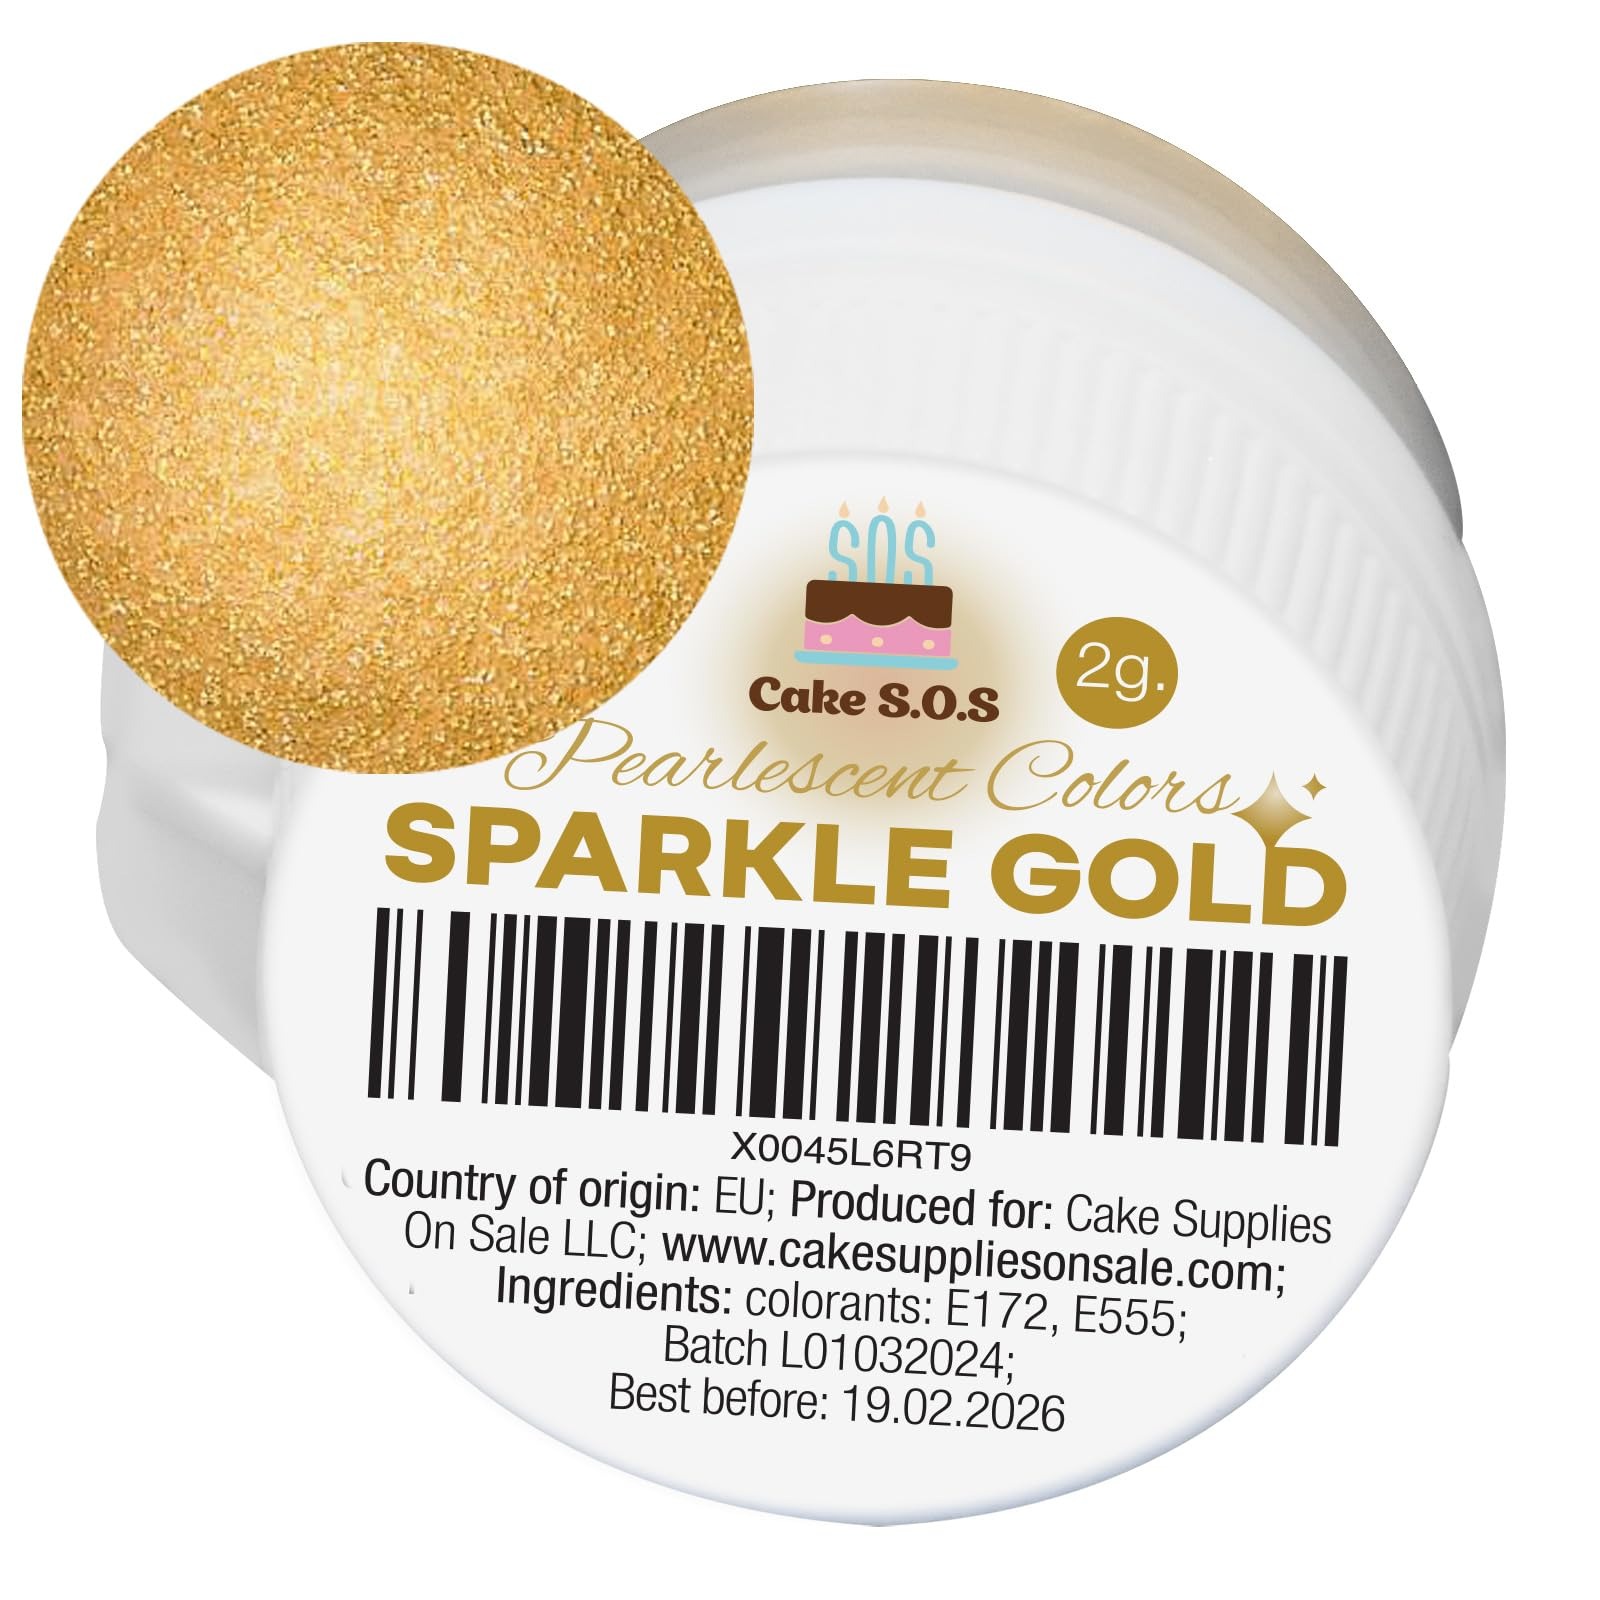
Item Name: Sparkle Gold Edible Pearlescent Food Color (2 grams)
Bullet Point 1: Our edible pearlescents colorants collection is perfect for adding a touch of sparkle to any dessert or baked goods.
Bullet Point 2: Whether you’re decorating a birthday cake, cupcakes or cookies, our edible glitter will instantly take your creations to a whole new level.
Bullet Point 3: With a wide range of vibrant colors and a shiny finish, our glitter is not only visually appealing, but also safe to eat, making it the perfect choice for all your culinary masterpieces.
Bullet Point 4: Pearlescent colors can be mixed with fondant, gum paste, buttercream, or any other food-safe ingredient to create shimmery, iridescent effects on cakes, cupcakes, cookies, and more.
Product Description: Our edible pearlescents colorants collection is perfect for adding a touch of sparkle to any dessert or baked goods. Whether you’re decorating a birthday cake, cupcakes or cookies, our edible glitter will instantly take your creations to a whole new level. With a wide range of vibrant colors and a shiny finish, our glitter is not only visually appealing, but also safe to eat, making it the perfect choice for all your culinary masterpieces. Pearlescent colors can be mixed with fondant, gum paste, buttercream, or any other food-safe ingredient to create shimmery, iridescent effects on cakes, cupcakes, cookies, and more.
Value: 1.0
Unit: Count

Price: 6.49